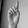
ASL letter: D